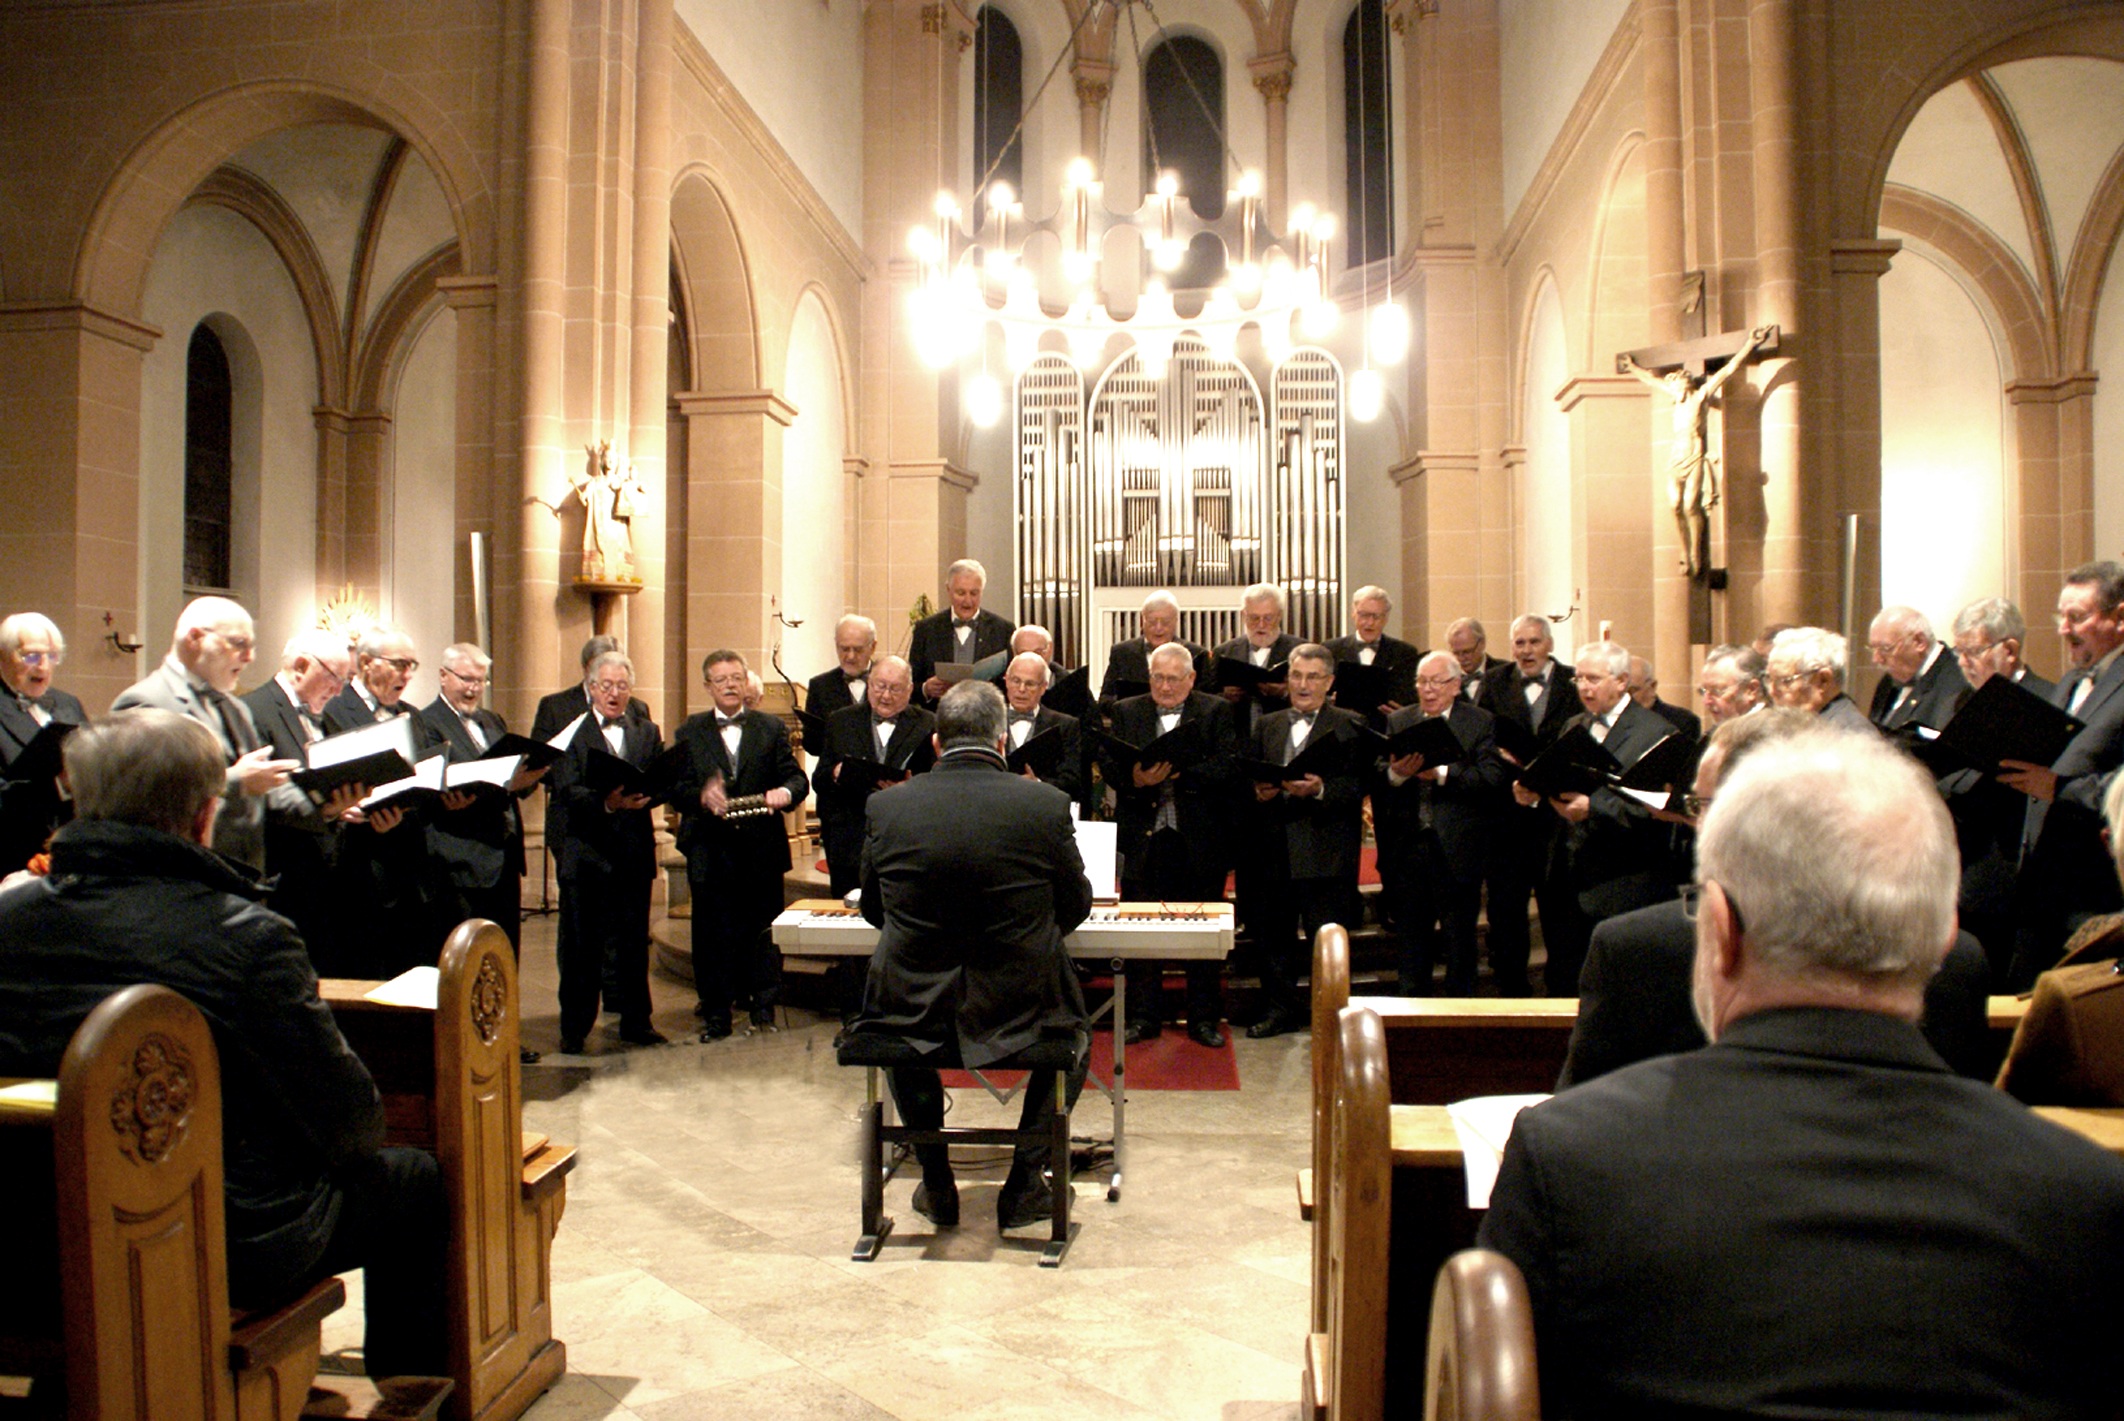
person, music, concert, singer, church, choir, musician, profession, christian, orchestra, sports, altar, organ, visitors, rheinland, church room, men's choir, neuwied, cecilian, musical ensemble, cecilia, engers